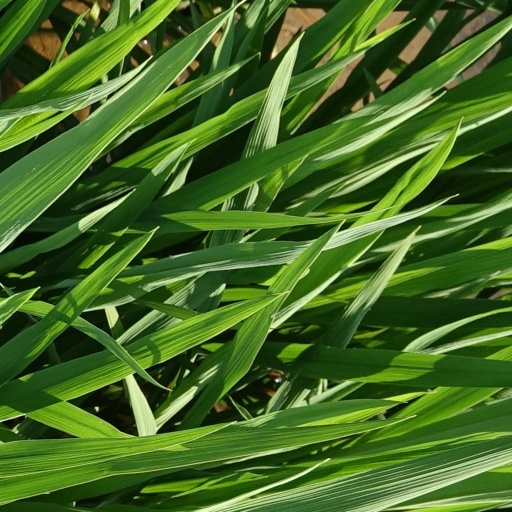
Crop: rice